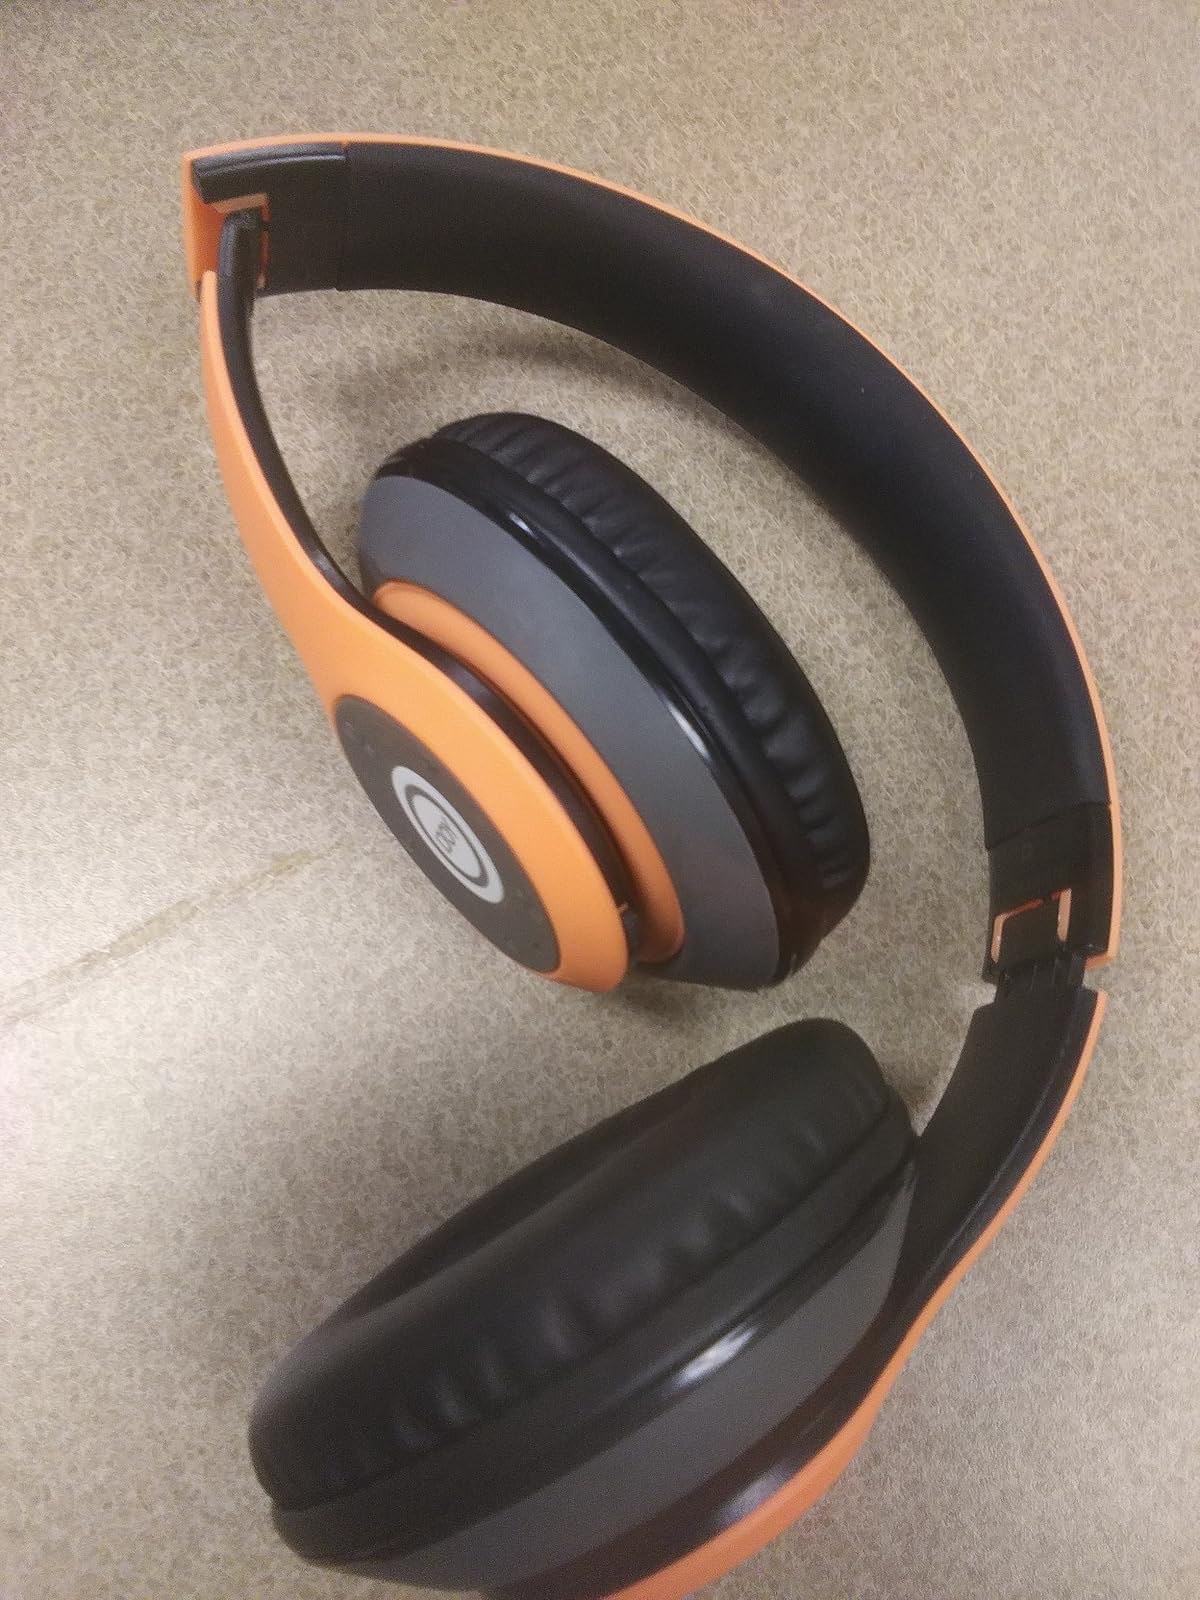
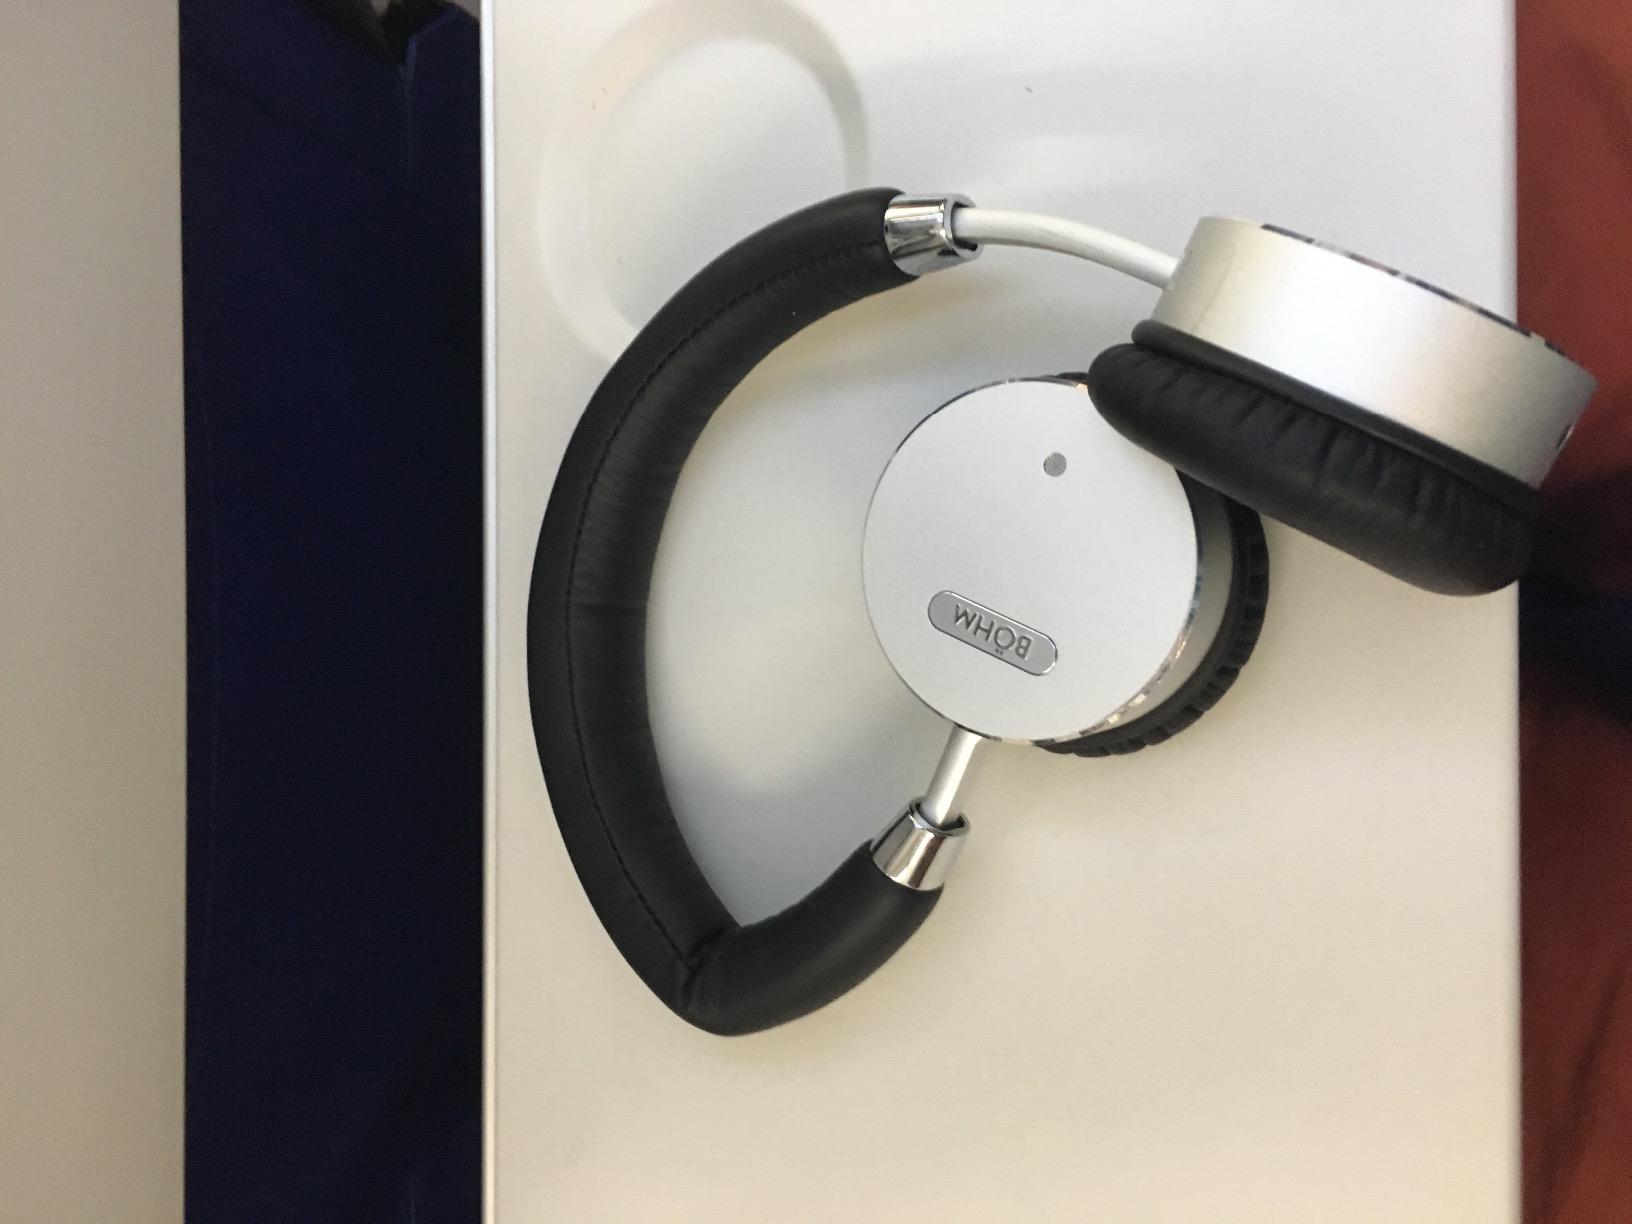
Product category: headphones
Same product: no